Lääne County

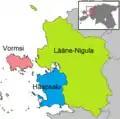
Municipalities in Lääne County

The Lääne deanery of Saare-Lääne Diocese of the Estonian Evangelical Lutheran Church in the county includes the Haapsalu St. John's congregation, Kullamaa St. John's congregation, Lääne-Nigula St. Nicholas' congregation, Martna St. Martin's congregation, Noarootsi St. Catherine's congregation, Nõva St. Olav's congregation, Piirsalu congregation and Ridala St. Mary Magdalene's .congregation.